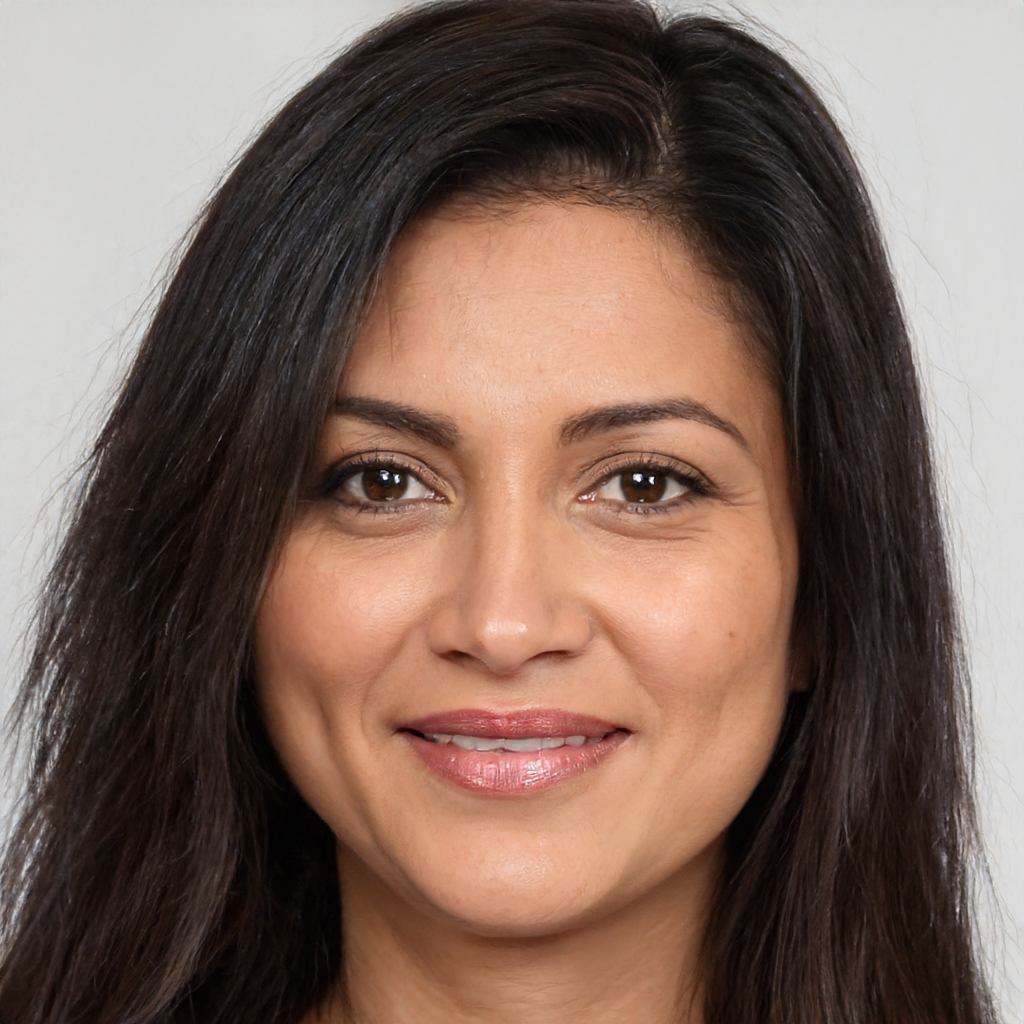
Portrait style: Real Portrait